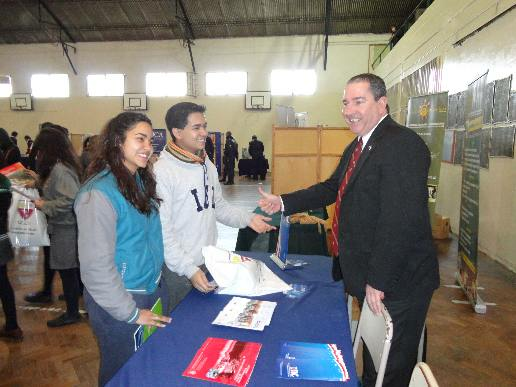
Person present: Yes